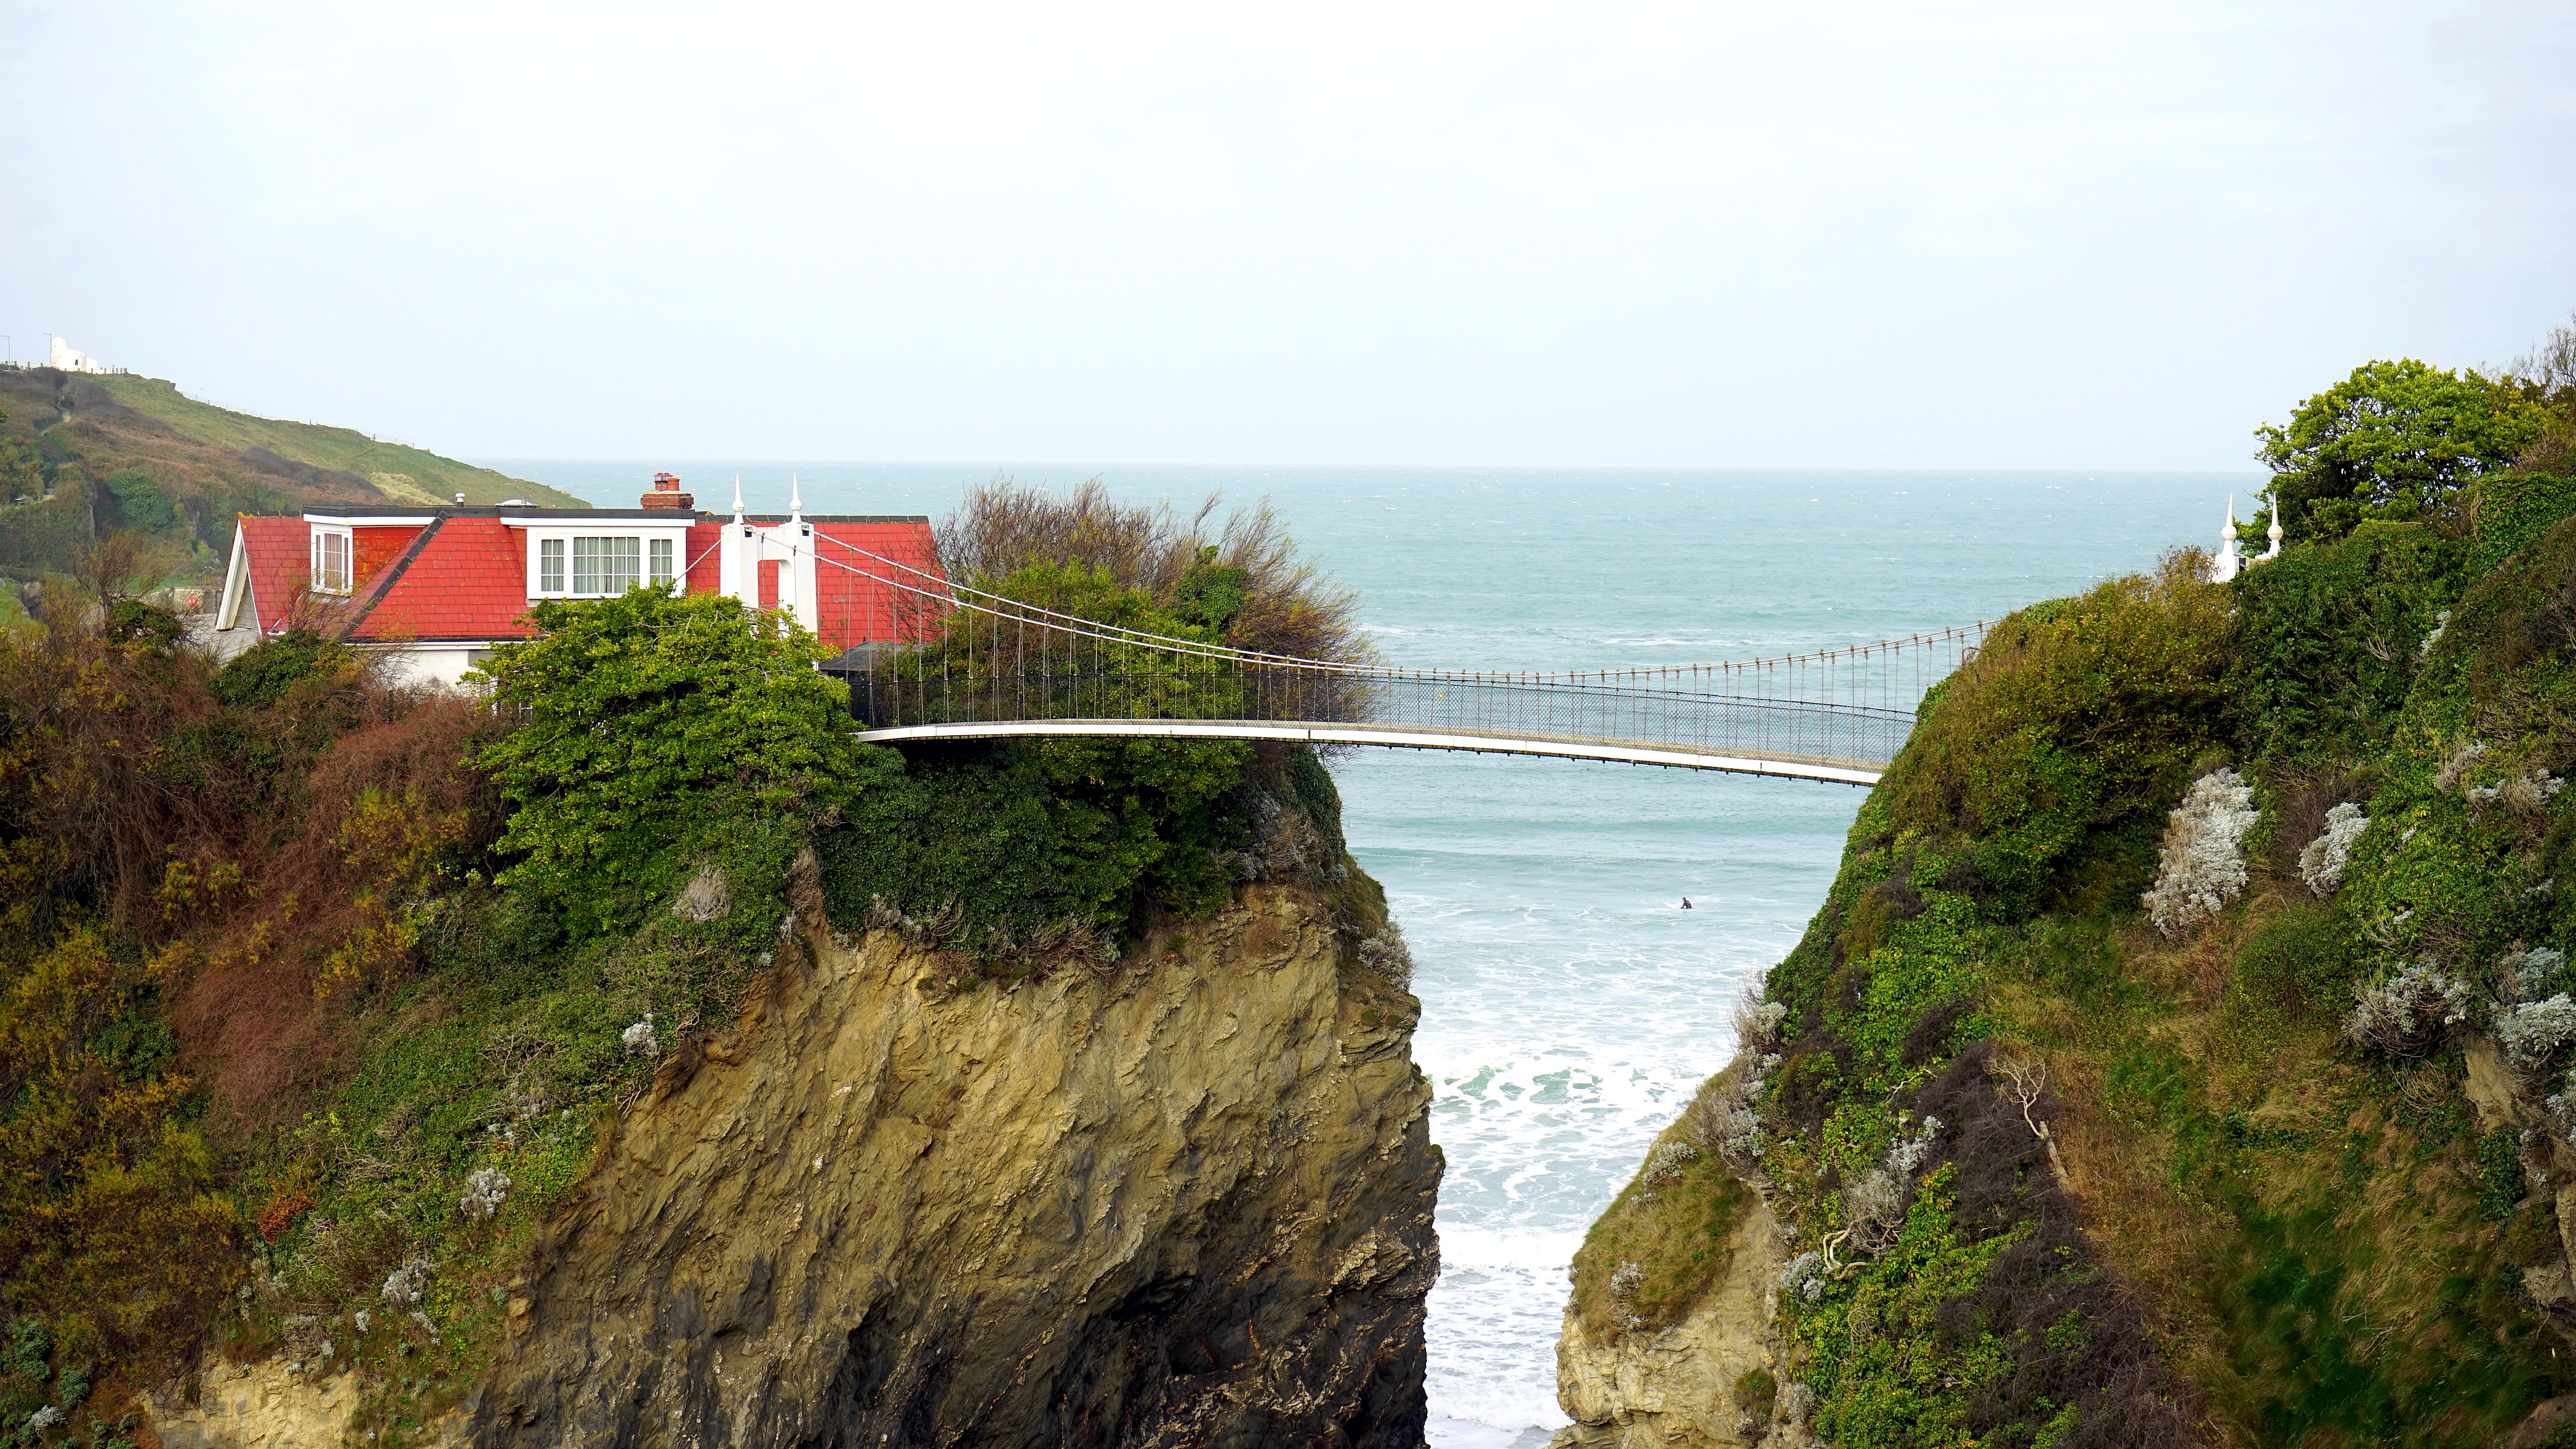
coast, cliff, headland, sea, coastal and oceanic landforms, terrain, promontory, bay, architecture, rock, klippe, bridge, ocean, landscape, house, channel